Madron

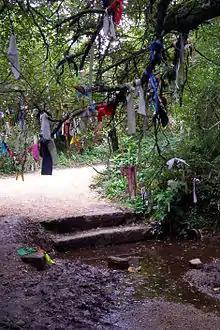
Clouties tied to a tree near Madron Well

Madron Daniell's Endowed School was built by George Daniell in 1710 (his family were Lords of the Manor of Alverton for part of the 17th century. The school is next to the parish church with a view over Penzance and Mount's Bay and has a cottage for the headmaster on site. The school was extended from the original two classrooms to its current size in the late 1960s. It has subsequently been renamed St Maddern's Church of England School.